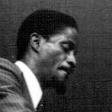
Age: 43